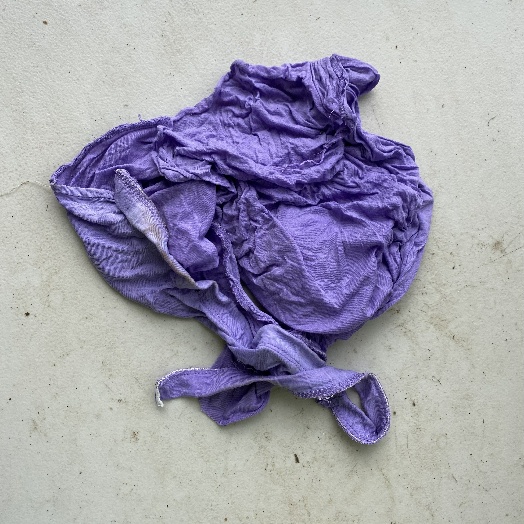
Label: Textile Trash